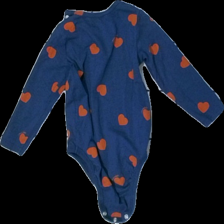
View: back
Type: Top
Category: Children
Brand: Not in the list
Brand text on label: Minimarker
Colors: Blue, Brown
Material: 100% Cotton
Pattern: Other
Cut: Regular
Size: 80
Season: All
Price range: 50-100
Recommended usage: Reuse
Description: Blue body for babies